Byul

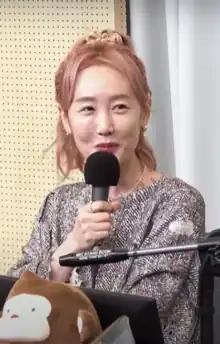
Byul in January 2023

Kim Go-eun (born October 22, 1983), better known by the stage name Byul (lit. star), is a South Korean singer. She debuted in 2002 with the album "December 32".